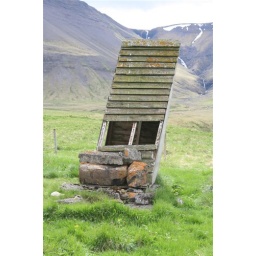
there is even a window or two in the bathroom